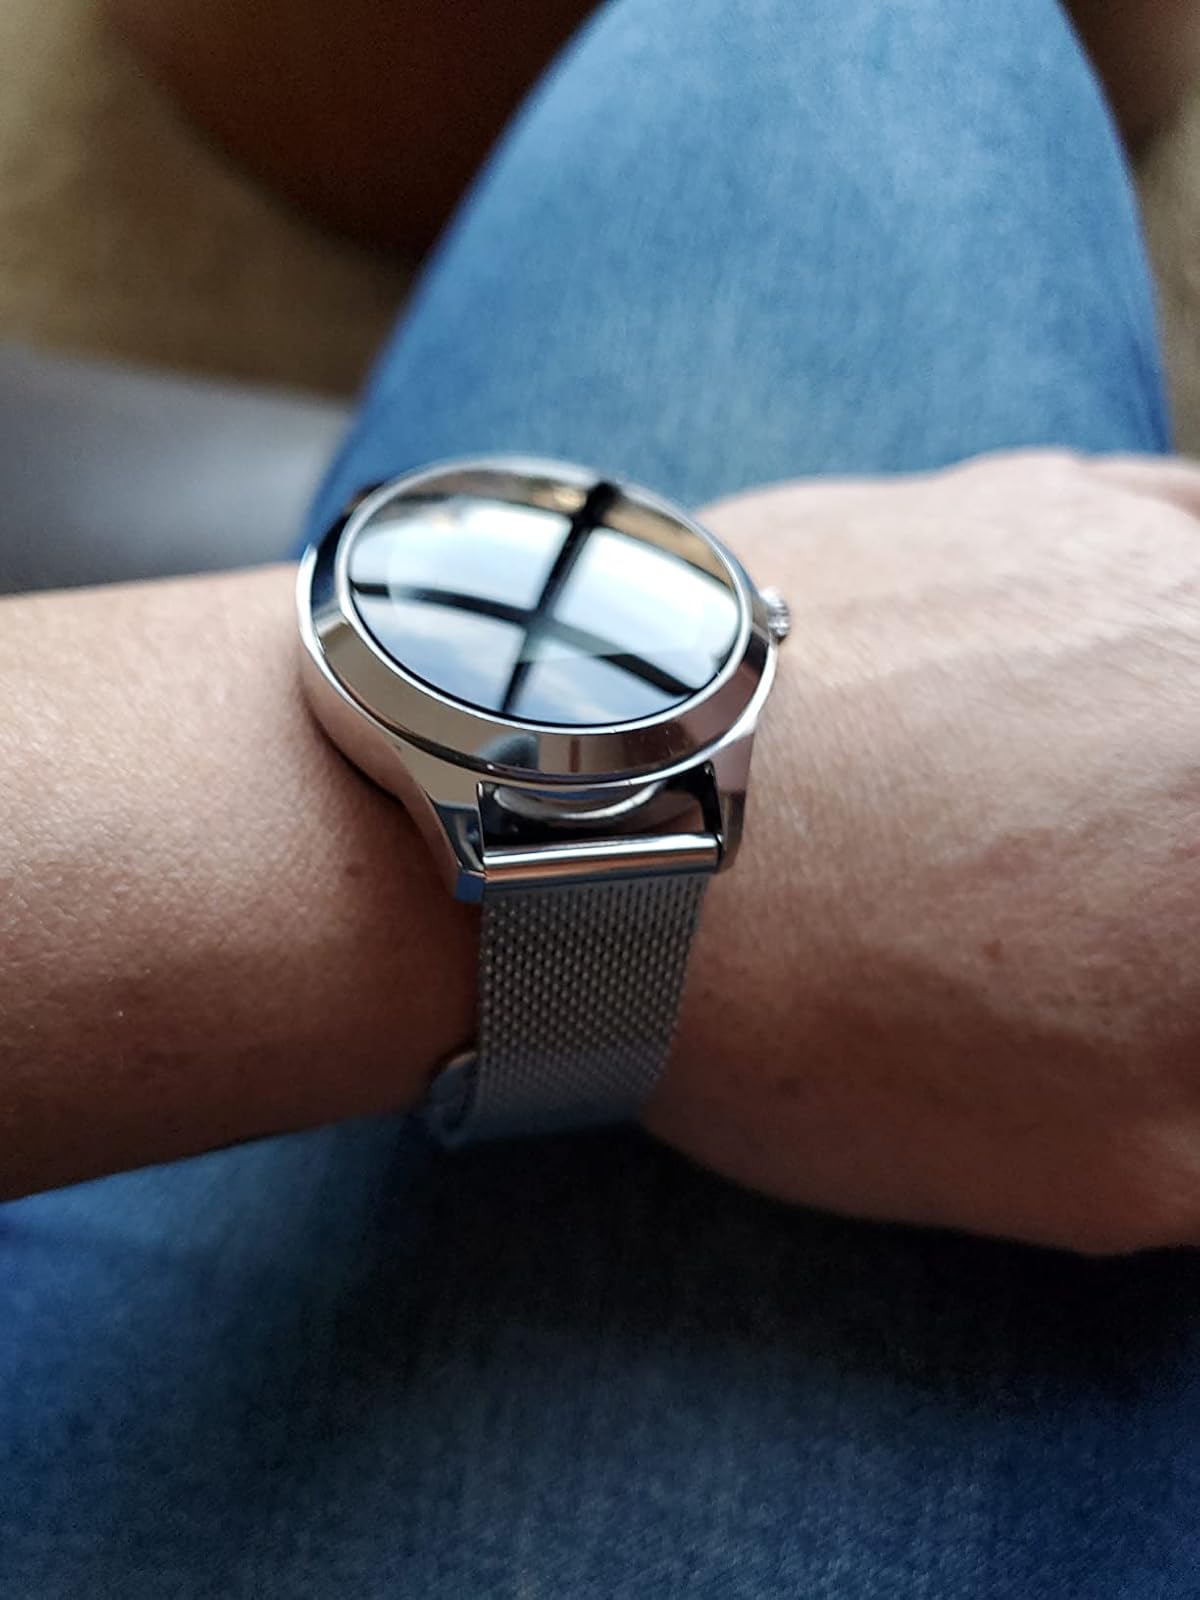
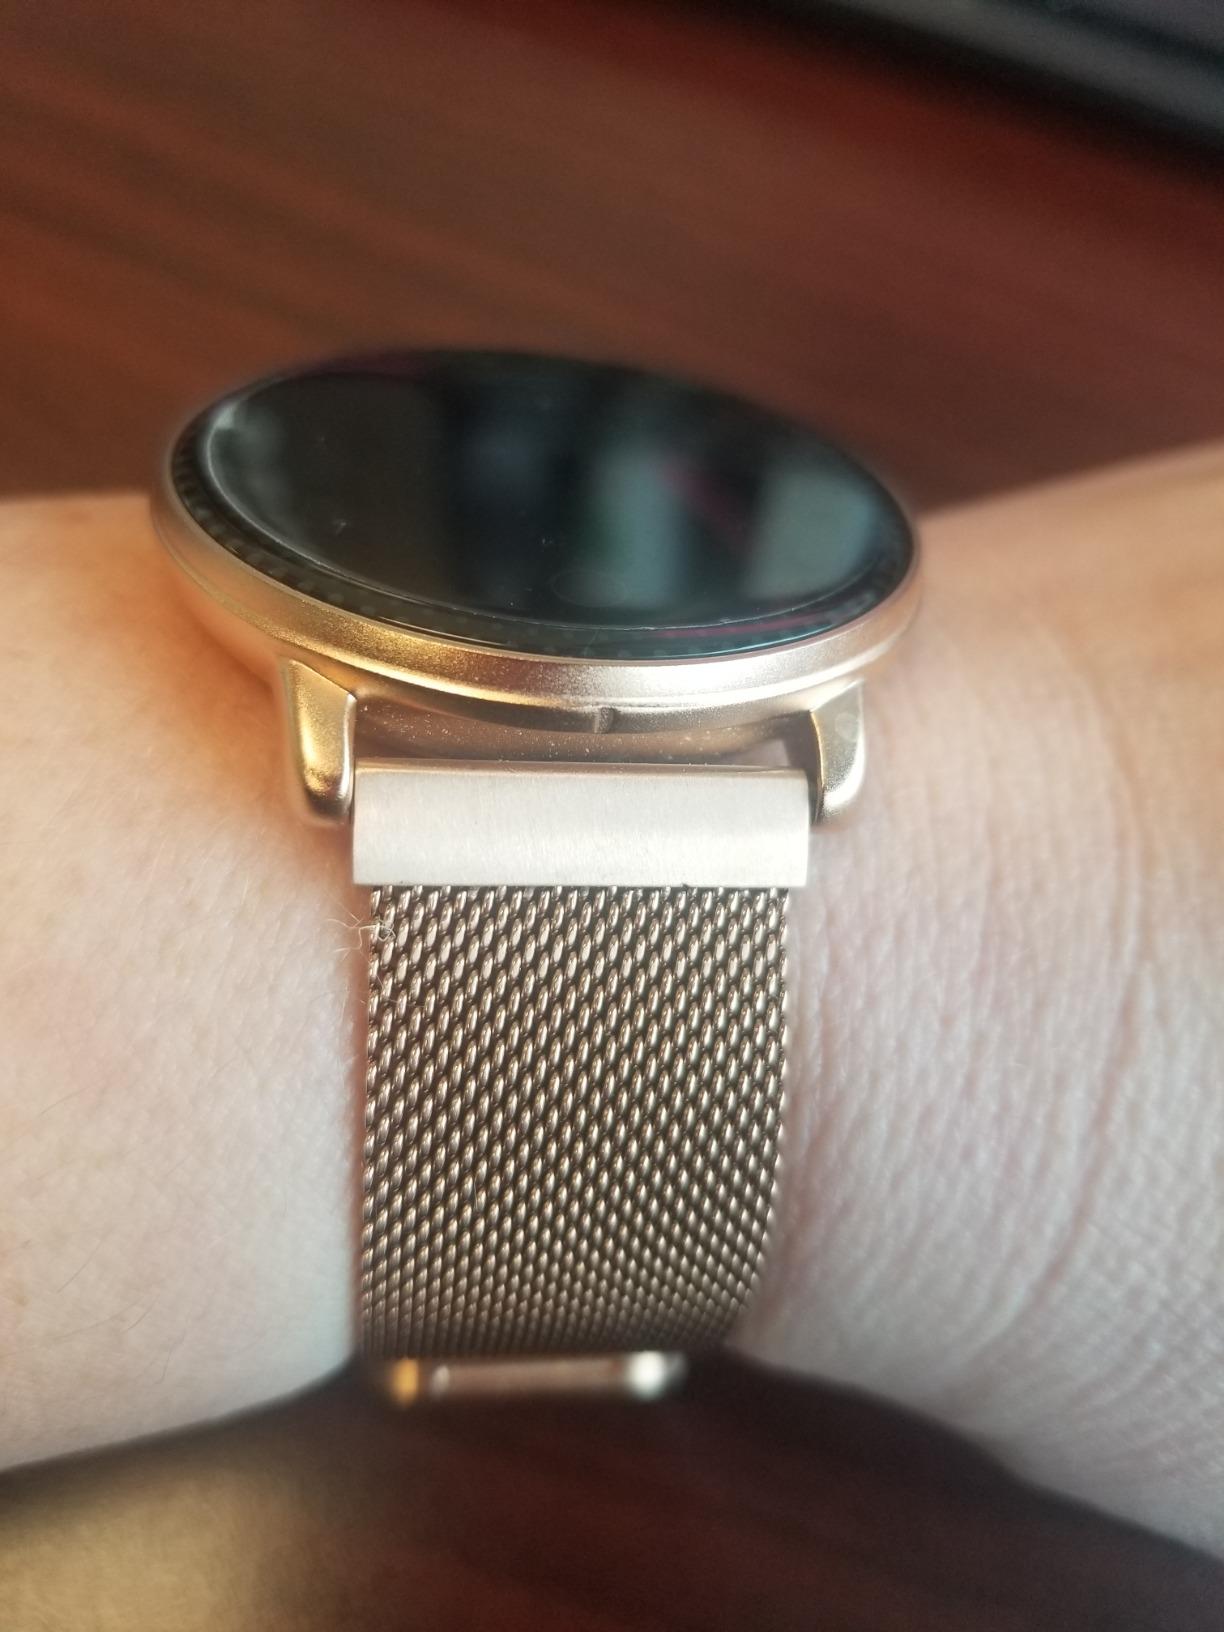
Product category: smartwatch
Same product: no